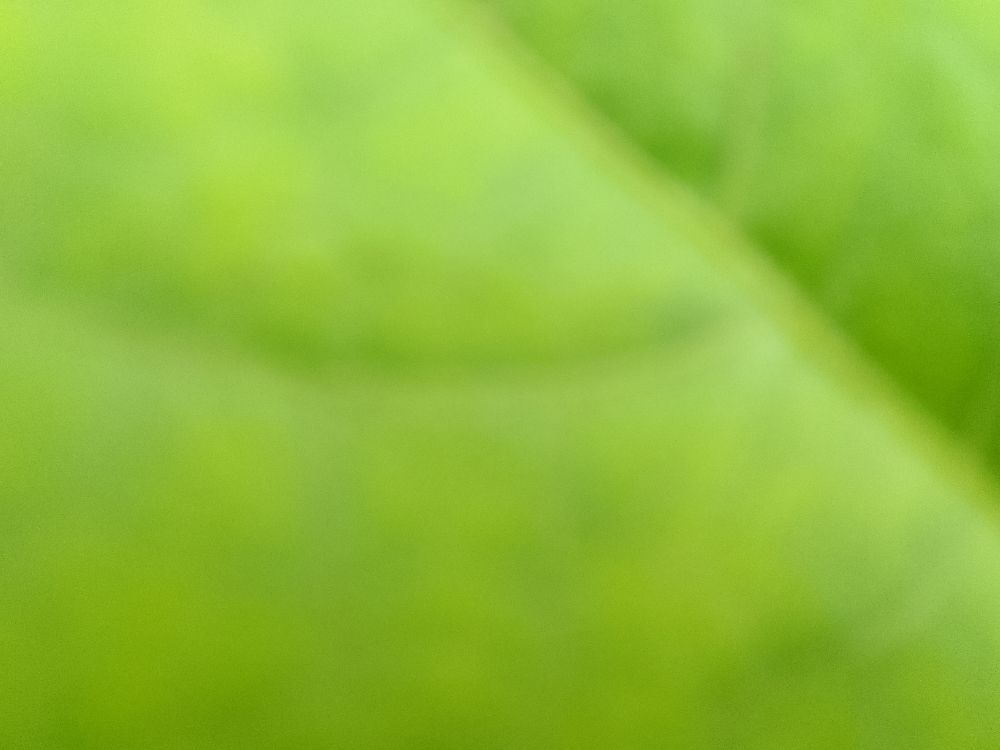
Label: healthy